Chris Harris (wrestler)

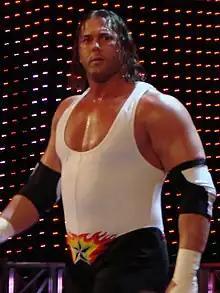
Harris in 2008

Christopher Eric Harris (born December 25, 1973) is an American professional wrestler, better known by the ring name "Wildcat" Chris Harris. He is best known for his time with NWA Total Nonstop Action (TNA) as one-half of the tag team America's Most Wanted alongside James Storm, where the duo won the NWA World Tag Team Championship six times. He is also known for his appearances with World Wrestling Entertainment as Braden Walker.